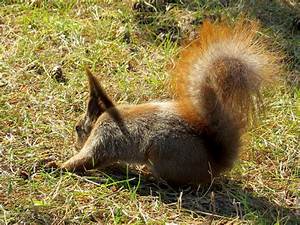
Label: squirrel